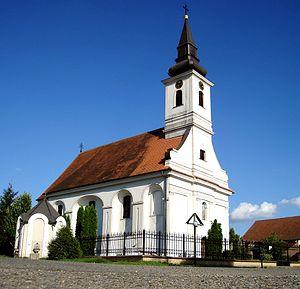
Ratkovo est une localité de Serbie située dans la province autonome de Voïvodine. Elle fait partie de la municipalité d'Odžaci dans le district de Bačka occidentale. Au recensement de 2011, elle comptait 3 408 habitants.
L'église Saint-Georges de Ratkovo est une église orthodoxe serbe située à Ratkovo, dans la province de Voïvodine, dans le district de Bačka occidentale et dans la municipalité d'Odžaci en Serbie. Elle est inscrite sur la liste des monuments culturels de grande importance de la République de Serbie.
L'éparchie de Bačka est une éparchie, c'est-à-dire une circonscription de l'Église orthodoxe serbe. Elle a son siège à Novi Sad, la capitale de la province autonome de Voïvodine, en Serbie. À sa tête se trouve l'évêque Irinej.